Scottish poorhouse

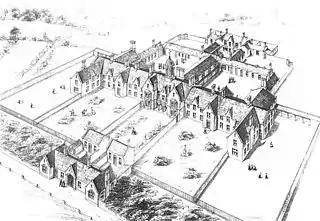
Plan for Aberdeen Poorhouse drawn up by the architects Mackenzie & Matthews in 1847

The 1707 Act of Union between Scotland and England had allowed Scotland to retain its existing legal system, so consequently the reforms to the Poor Law enacted in England and Wales in 1834 did not apply to Scotland. Nevertheless, the Scottish system of poor relief suffered from the same strains of demand exceeding supply as did the English. An additional factor in Scotland was the Disruption of 1843, which resulted in 40 per cent of the clergy of the Church of Scotland leaving to form the rival Free Church of Scotland. The ecclesiastical upset followed a severe economic depression in Scotland between 1839 and 1842 and, as the poor relief system in the country was heavily dependent on the clergy, a Royal Commission was set up to address the impact this series of events had on the poor. The commission collated information received from almost every parish and its recommendations were published in 1844 forming the basis of the 1845 Poor Law Act.